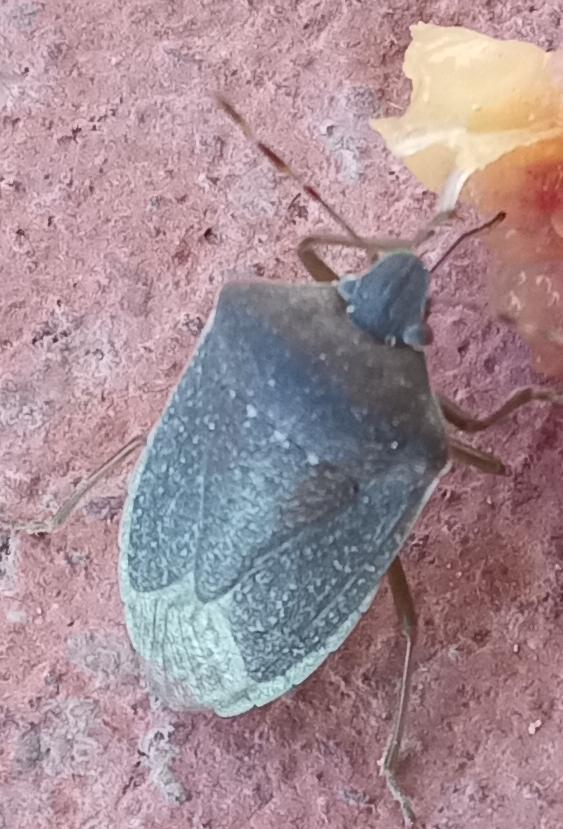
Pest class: stink_bug